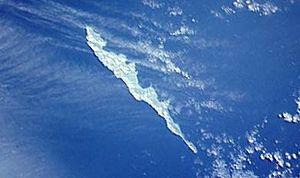
L'île Medny ou île Mednyi est l'une des deux principales îles Komandorski, dans la mer de Béring. Elle est rattachée au Raïon Aleoutski du Kraï du Kamtchatka.